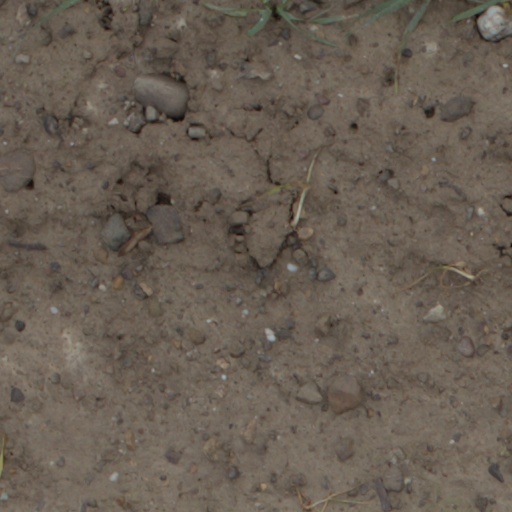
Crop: wheat